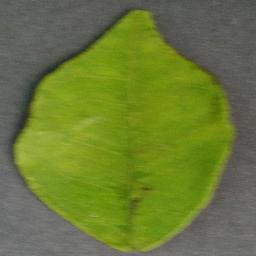
Label: Orange___Haunglongbing_(Citrus_greening)